Bonifazio Veronese

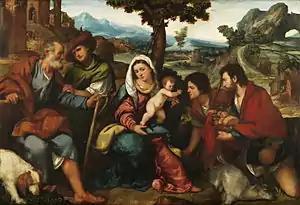
"The Adoration of the Shepherds", Prado Museum, Madrid

Bonifazio Veronese, born Bonifazio de' Pitati (1487 – 19 October 1553), was a Venetian Renaissance painter who was active in the Venetian Republic. His work had an important influence on the younger generation of painters in Venice, particularly Andrea Schiavone and Jacopo Tintoretto.